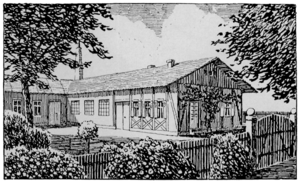
Carl Benz, né le 25 novembre 1844 à Mühlburg, quartier de Karlsruhe et mort le 4 avril 1929 à Ladenburg, est un inventeur allemand, pionnier de l'automobile, et fondateur de Benz & Cⁱᵉ qui devint Mercedes-Benz en 1926, après la fusion avec Daimler-Motoren-Gesellschaft.
Mannheim [ˈmanˌhaɪ̯m] est une ville industrielle du Land du Bade-Wurtemberg, dans le Sud-Ouest de l'Allemagne. Elle est une ville-arrondissement de l'aire urbaine Rhin-Neckar.